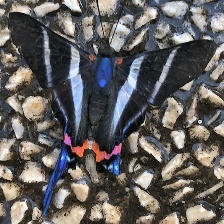
Species: METALMARK